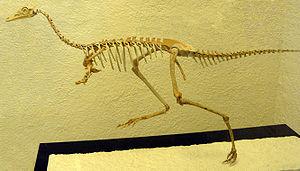
Les Alvarezsauroidea constitue une super-famille de dinosaures théropodes maniraptoriens, ayant vécu du Jurassique supérieur à la fin du Crétacé, soit il y a environ entre 163,5 et 66,0 millions d'années. Ils sont connus en Amérique du Sud et du Nord, ainsi qu'en Asie.
Alvarezsauridae constitue une famille assez étrange de petits dinosaures théropodes à longues pattes capables de se déplacer en courant. On pensait au départ qu'ils étaient les premiers oiseaux incapables de voler, mais la plupart des spécialistes les voient aujourd'hui plutôt comme des membres primitifs des Maniraptora. D'autres travaux suggèrent qu'ils sont un groupe frère des Ornithomimosauria.